Cambrai

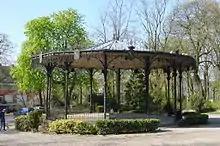
The bandstand is one of the oldest in France

The , formerly the bell tower of the Church of Saint-Martin. The monument, built in the 15th century, became a belfry of Cambrai in 1550. Classified in the inventory of historical monuments on 15 July 1965, in 2005 the belfry was inscribed on the UNESCO World Heritage List as part of the Belfries of Belgium and France site, in recognition of its architecture and importance to the history of municipal power in Europe.